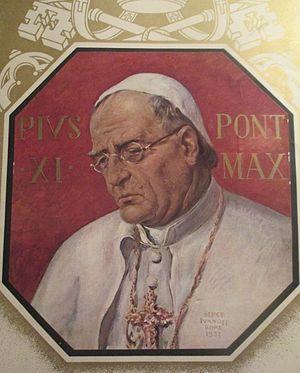
Couverture de L'Illustration hors série de février 1939 consacré à la mort de Pie XI. Œuvre de Serge Ivanoff.
Serge Ivanoff est un peintre d'origine russe né à Moscou le 25 décembre 1893 et mort à Paris le 8 février 1983.